Bamba Drissa

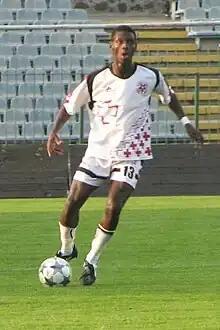

Bamba Assouman (born 1 January 1990), is an Ivorian footballer who plays as a defensive midfielder for Liga I club FC Vaslui.